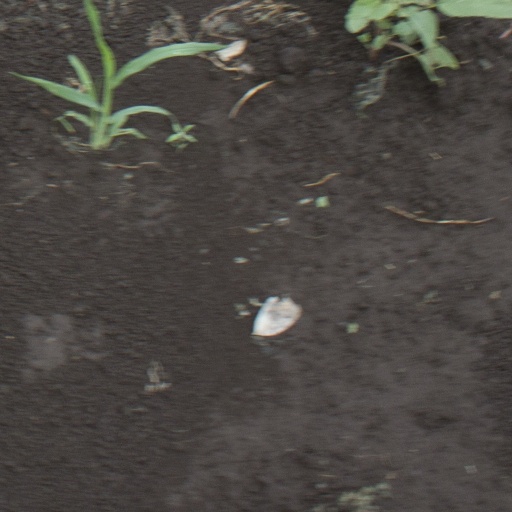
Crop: soybean